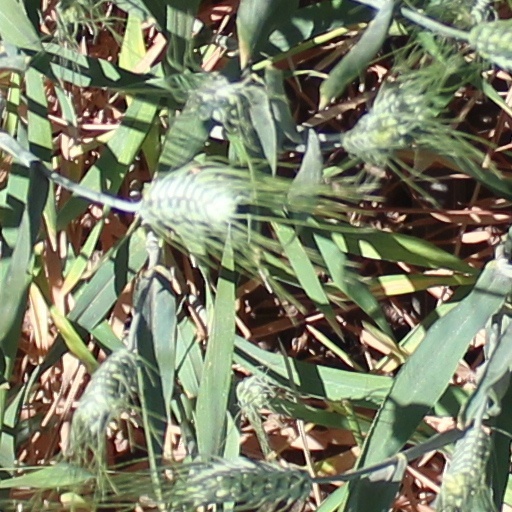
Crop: wheat